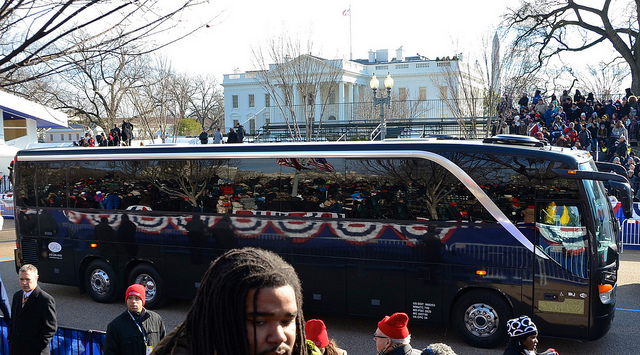
A blue tourist bus is moving in between the crowd.

A passenger bus that is driving down a street.

A large black bus sitting in the street.

A blue city bus with people walking around.